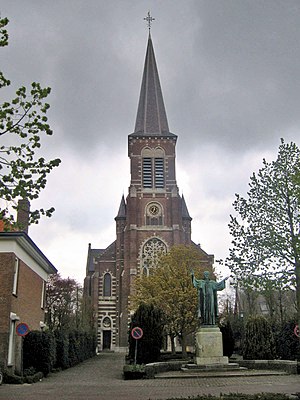
Etten-Leur / Galleri
Etten-Leur, tidligere kaldt "Etten Ca", er en kommune og en by i den sydlige provins Noord-Brabant i Nederlandene.